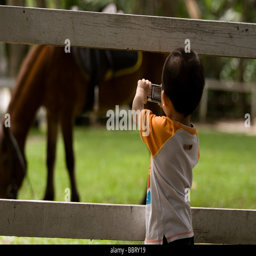
a little boy capturing the photo of the horse